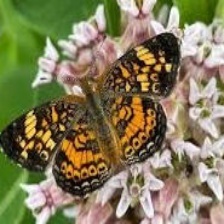
Species: CRECENT